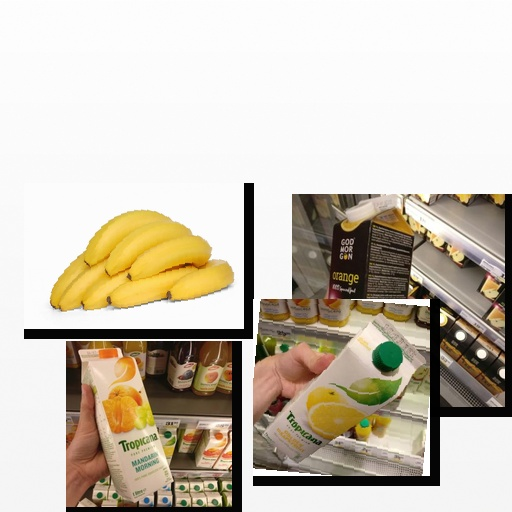
Food items: grapefruit_juice, mandarin_juice, orange_juice, banana